The Story of Your Home

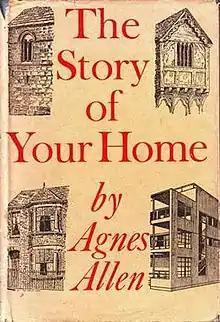
Front cover of first edition

The Story of Your Home is a non-fiction book for children about domestic architecture and domestic life in Great Britain from cave dwellings to blocks of flats. It was written by Agnes Allen, illustrated by the author and her husband Jack, and published by Faber in 1949. Agnes Allen won the annual Carnegie Medal recognising the year's best children's book by a British subject.